Attack on Yokosuka

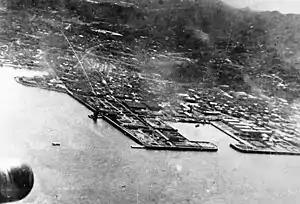
Part of Yokosuka Naval Arsenal photographed during the Doolittle Raid in April 1942

During July 1945 the U.S Third Fleet, which was led by Admiral William Halsey, conducted a series of air raids and naval bombardments against targets in Japan. These attacks were made by the Third Fleet's striking force, Task Force 38 (TF 38), which was commanded by Vice Admiral John S. McCain and included nine fleet carriers, six light carriers and their escorts. Almost one thousand aircraft were embarked on board these carriers. On 10 July TF 38's aircraft struck airfields around Tokyo and claimed to have destroyed 340 Japanese aircraft on the ground and two in the air. No Japanese aircraft responded to this attack as they were being held in reserve to mount large-scale suicide attacks on the Allied fleet during the expected invasion of the country later in 1945. Following this raid, the Third Fleet conducted raids on Hokkaido and northern Honshu on 14 and 15 July which sank large numbers of ships and destroyed 25 aircraft on the ground. The American warships then sailed south and on 16 July were joined by the British Pacific Fleet's (BPF's) main striking force, which was designated Task Force 37 (TF 37), and comprised three aircraft carriers and their escorts.